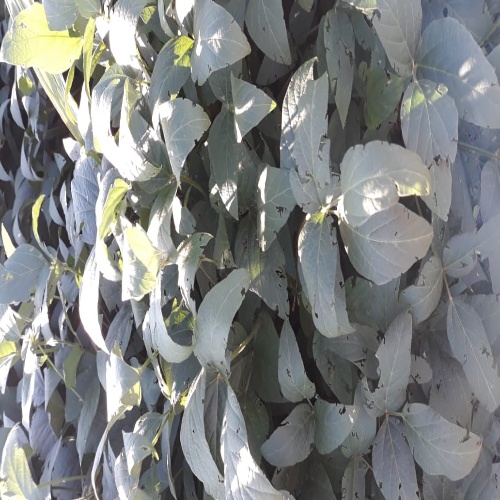
Label: Diabrotica_speciosa